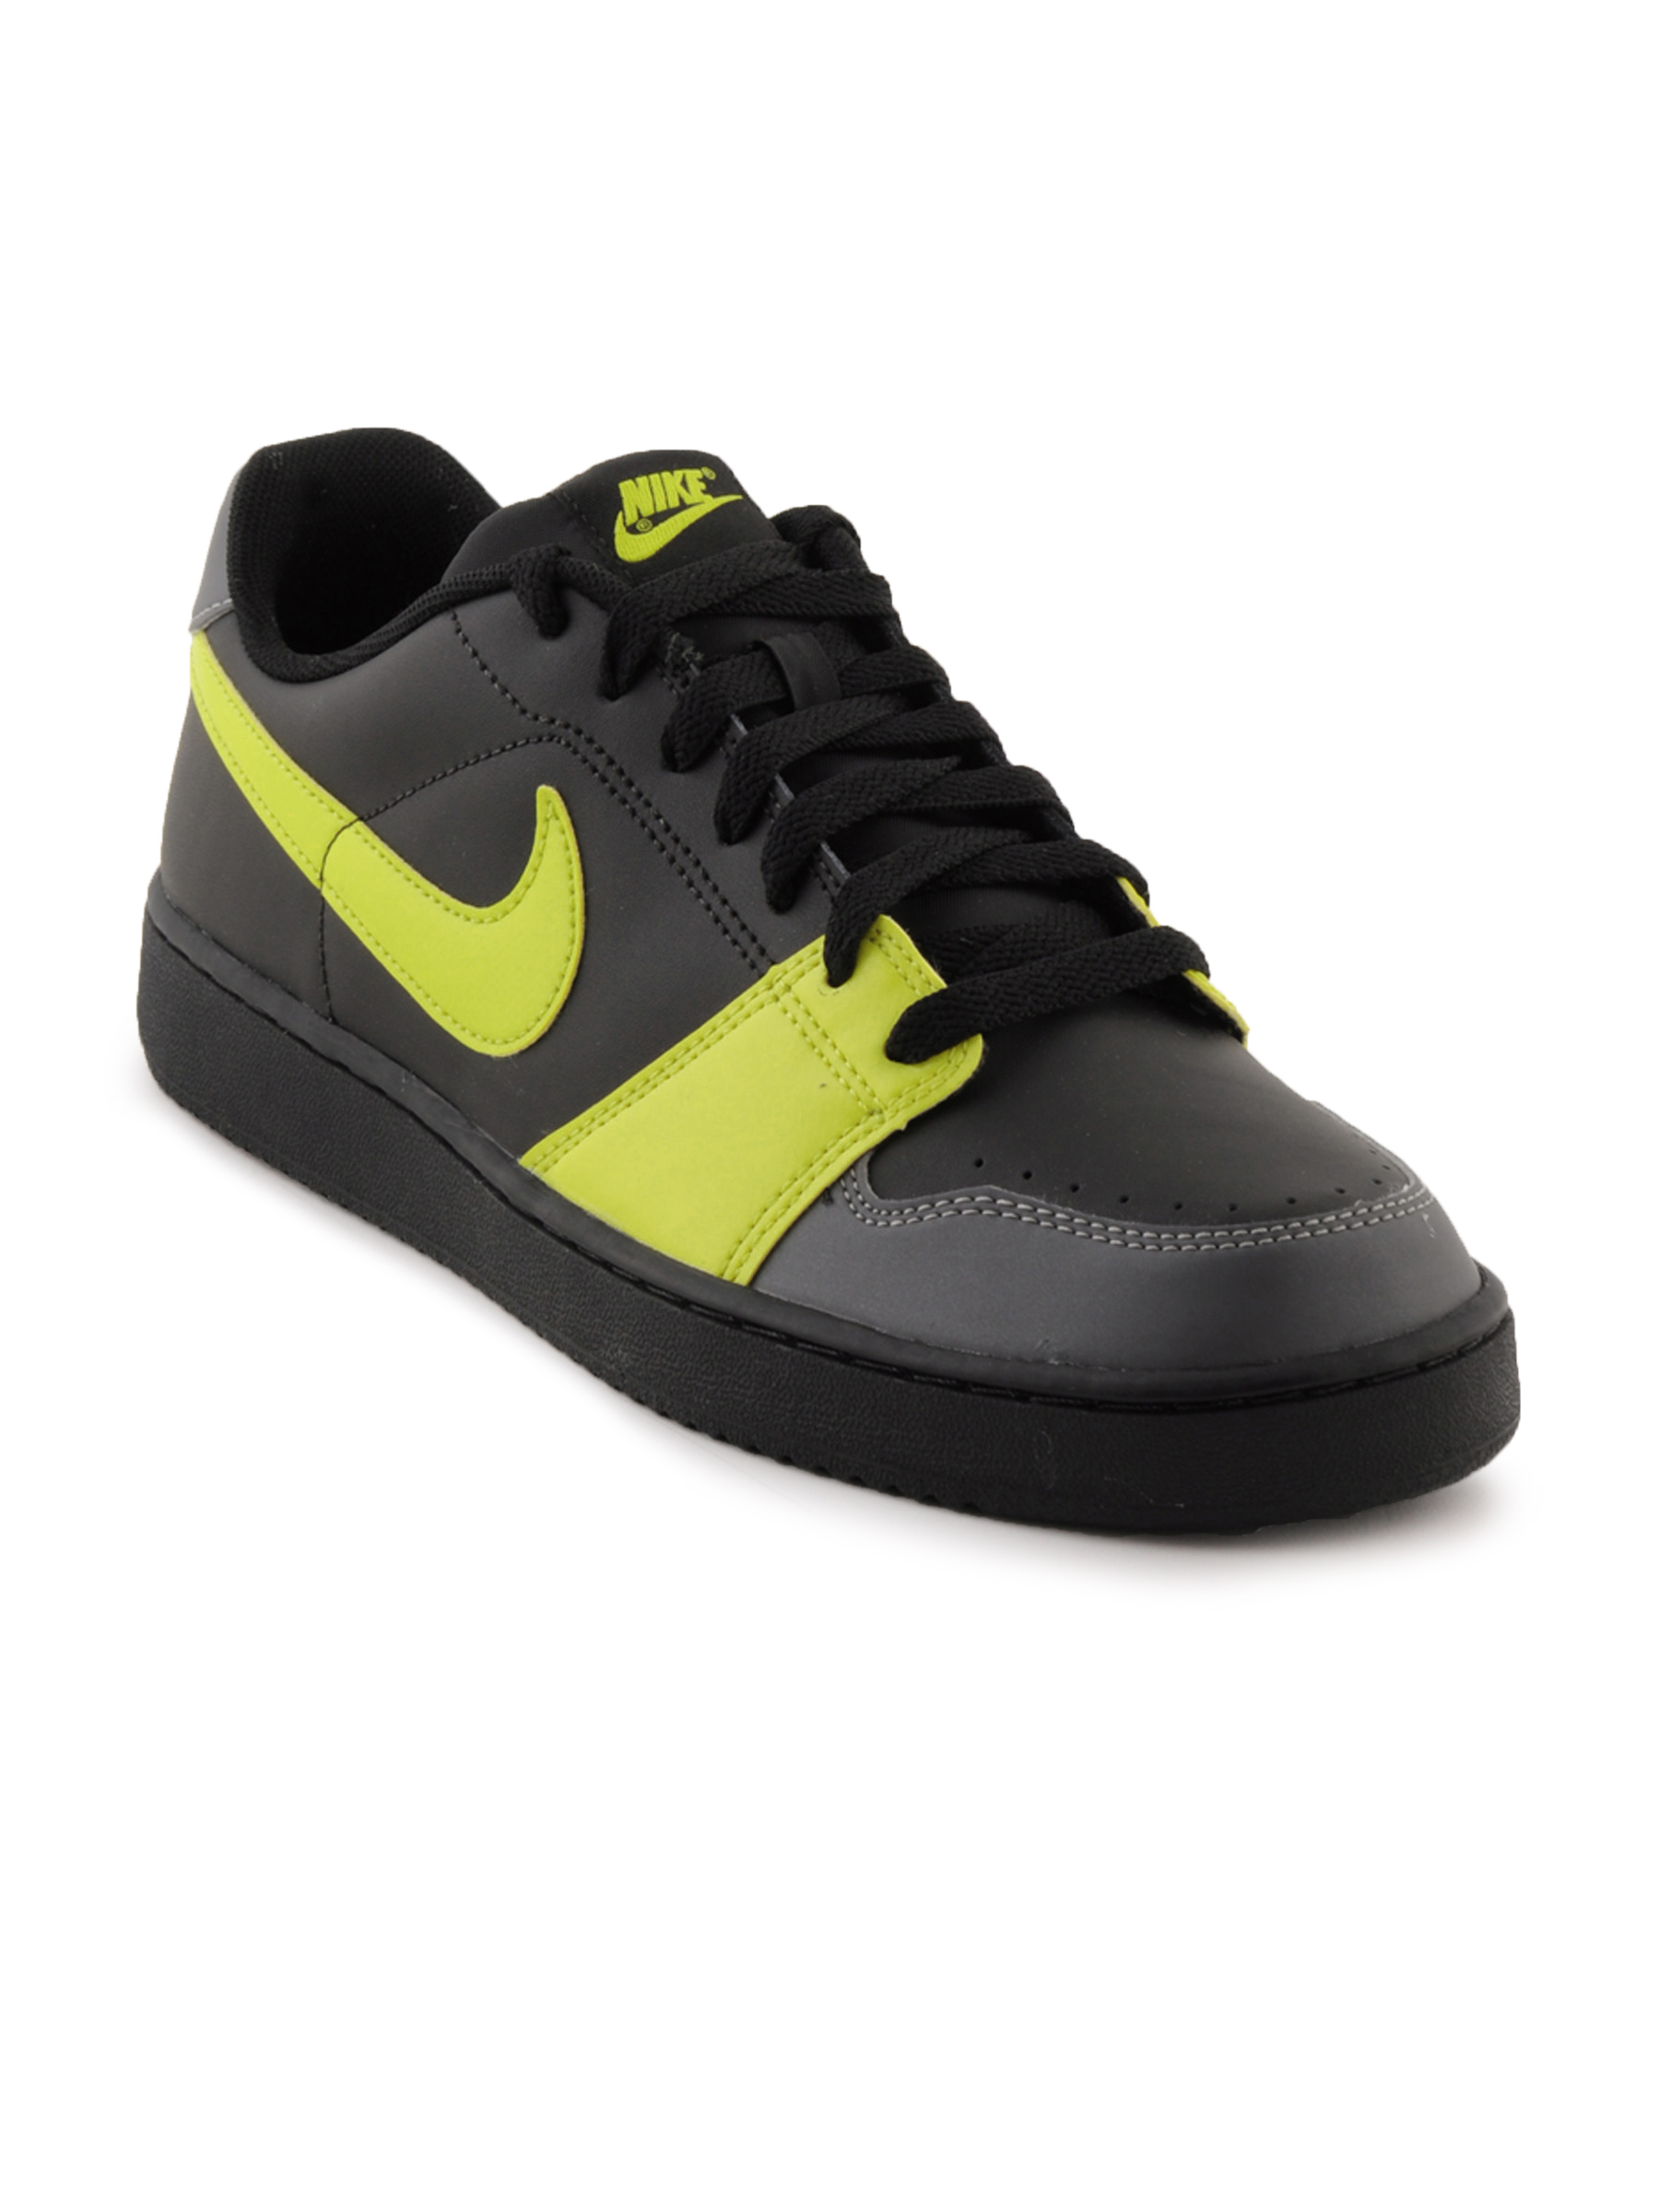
Nike Men Backboard Black Casual Shoes
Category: Footwear / Shoes / Casual Shoes
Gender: Men
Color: Black
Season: Fall 2011
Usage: Casual